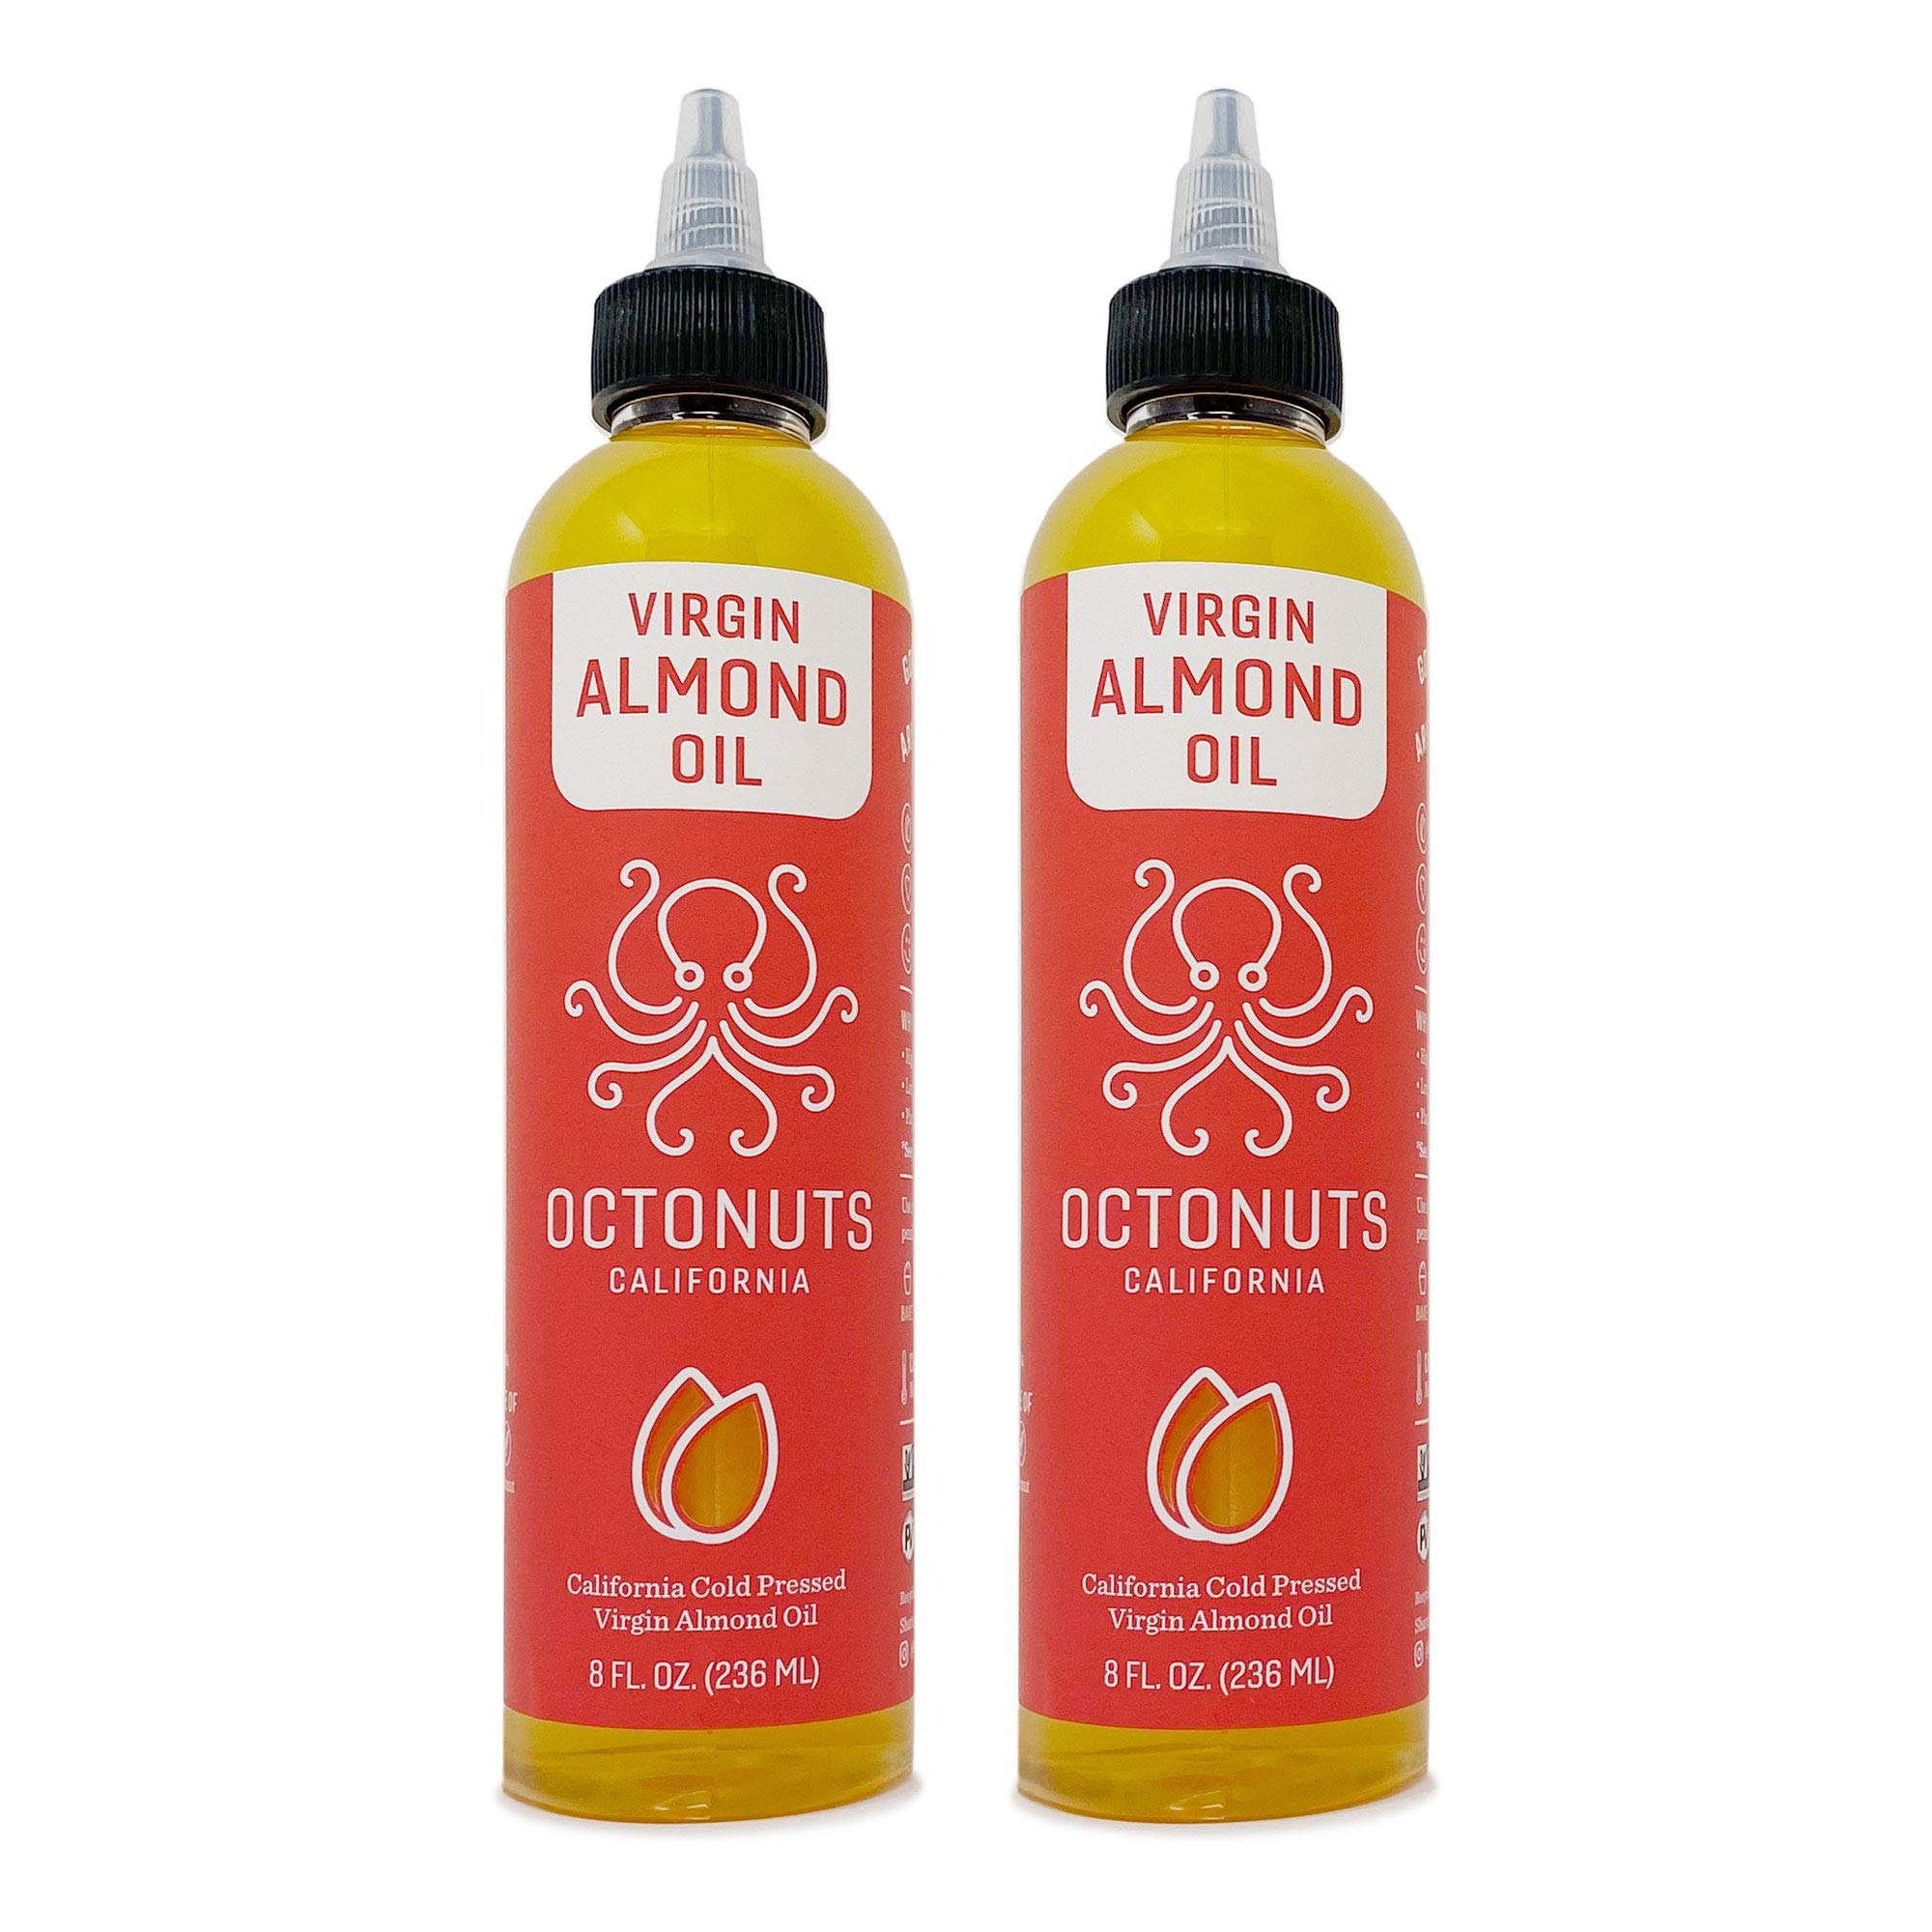
Item Name: Octonuts Cold Pressed Almond Oil, 8 ounce, Made with California Almonds, Plant-based, Keto, Paleo Friendly, Vegan, Gluten Free, (Almond 2-Pack)
Bullet Point 1: Contains two 8 Ounce Plastic Bottles of Octonuts Cold Pressed Virgin Almond Oil
Bullet Point 2: Cold-pressed to ensure the highest quality taste and texture while keeping antioxidants intact.
Bullet Point 3: Our pure California Nut Oils are keto and paleo friendly, gluten free, grain free, Paleo Vegan certified, and Non-GMO verified
Bullet Point 4: Perfect for using as-is in your favorite salad, pasta, and meat dishes to elevate the nutty flavor with none of the bitterness. Use almond oil over medium-low heat to preserve that wholesome goodness
Bullet Point 5: Allergens: Contains almond. All Octonuts products are made in facilities that process tree nuts and is free of other allergens (no peanuts, soy, dairy, corn or grain)
Product Description: From soil to oil, we keep it simple: California-grown, sunshine-loving nuts harvested and cold pressed (translation: processed as little as possible) to retain all the flavor, vibrance, and nutritional goodness you crave in our Octonuts Cold Pressed Virgin Nut Oils. Hundreds of nuts per bottle means they’re packed to the brim with plant-based healthy fats for everything from cooking to baking and marinade making. And because simple matters: an easy-to-use nozzle dispenses the right amount every time, no waste, no spills. We’re a little Octonuts. It seems nutty, but the octopus is actually the perfect mascot for our mission. Like us, it’s constantly learning, curious, and hungry for more. And just like an octopus, nut farming requires a lot of hands, skills, flexibility, and an innate talent to make the best of your surroundings. As multi-generational almond and nut growers and processors, we couldn’t shake our desire to rethink what goes into growing nuts, from soil to oil, farmer to food. So in 2020, we launched Octonuts to bring you the purest, most reliably wholesome almond and walnut products that taste so good and are so good for you.
Value: 16.0
Unit: Fl Oz

Price: 14.99